Gullah

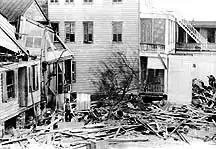
1893 Sea Islands hurricane-damaged houses in Beaufort County.

After the Civil War ended, the Gullahs' isolation from the outside world increased in some respects. The rice planters on the mainland gradually abandoned their plantations and moved away from the area because of labor issues and hurricane damage to crops. Free blacks were unwilling to work in the dangerous and disease-ridden rice fields. A series of hurricanes devastated the crops in the 1890s. Left alone in remote rural areas of the Lowcountry, the Gullah continued to practice their traditional culture with little influence from the outside world well into the 20th century.